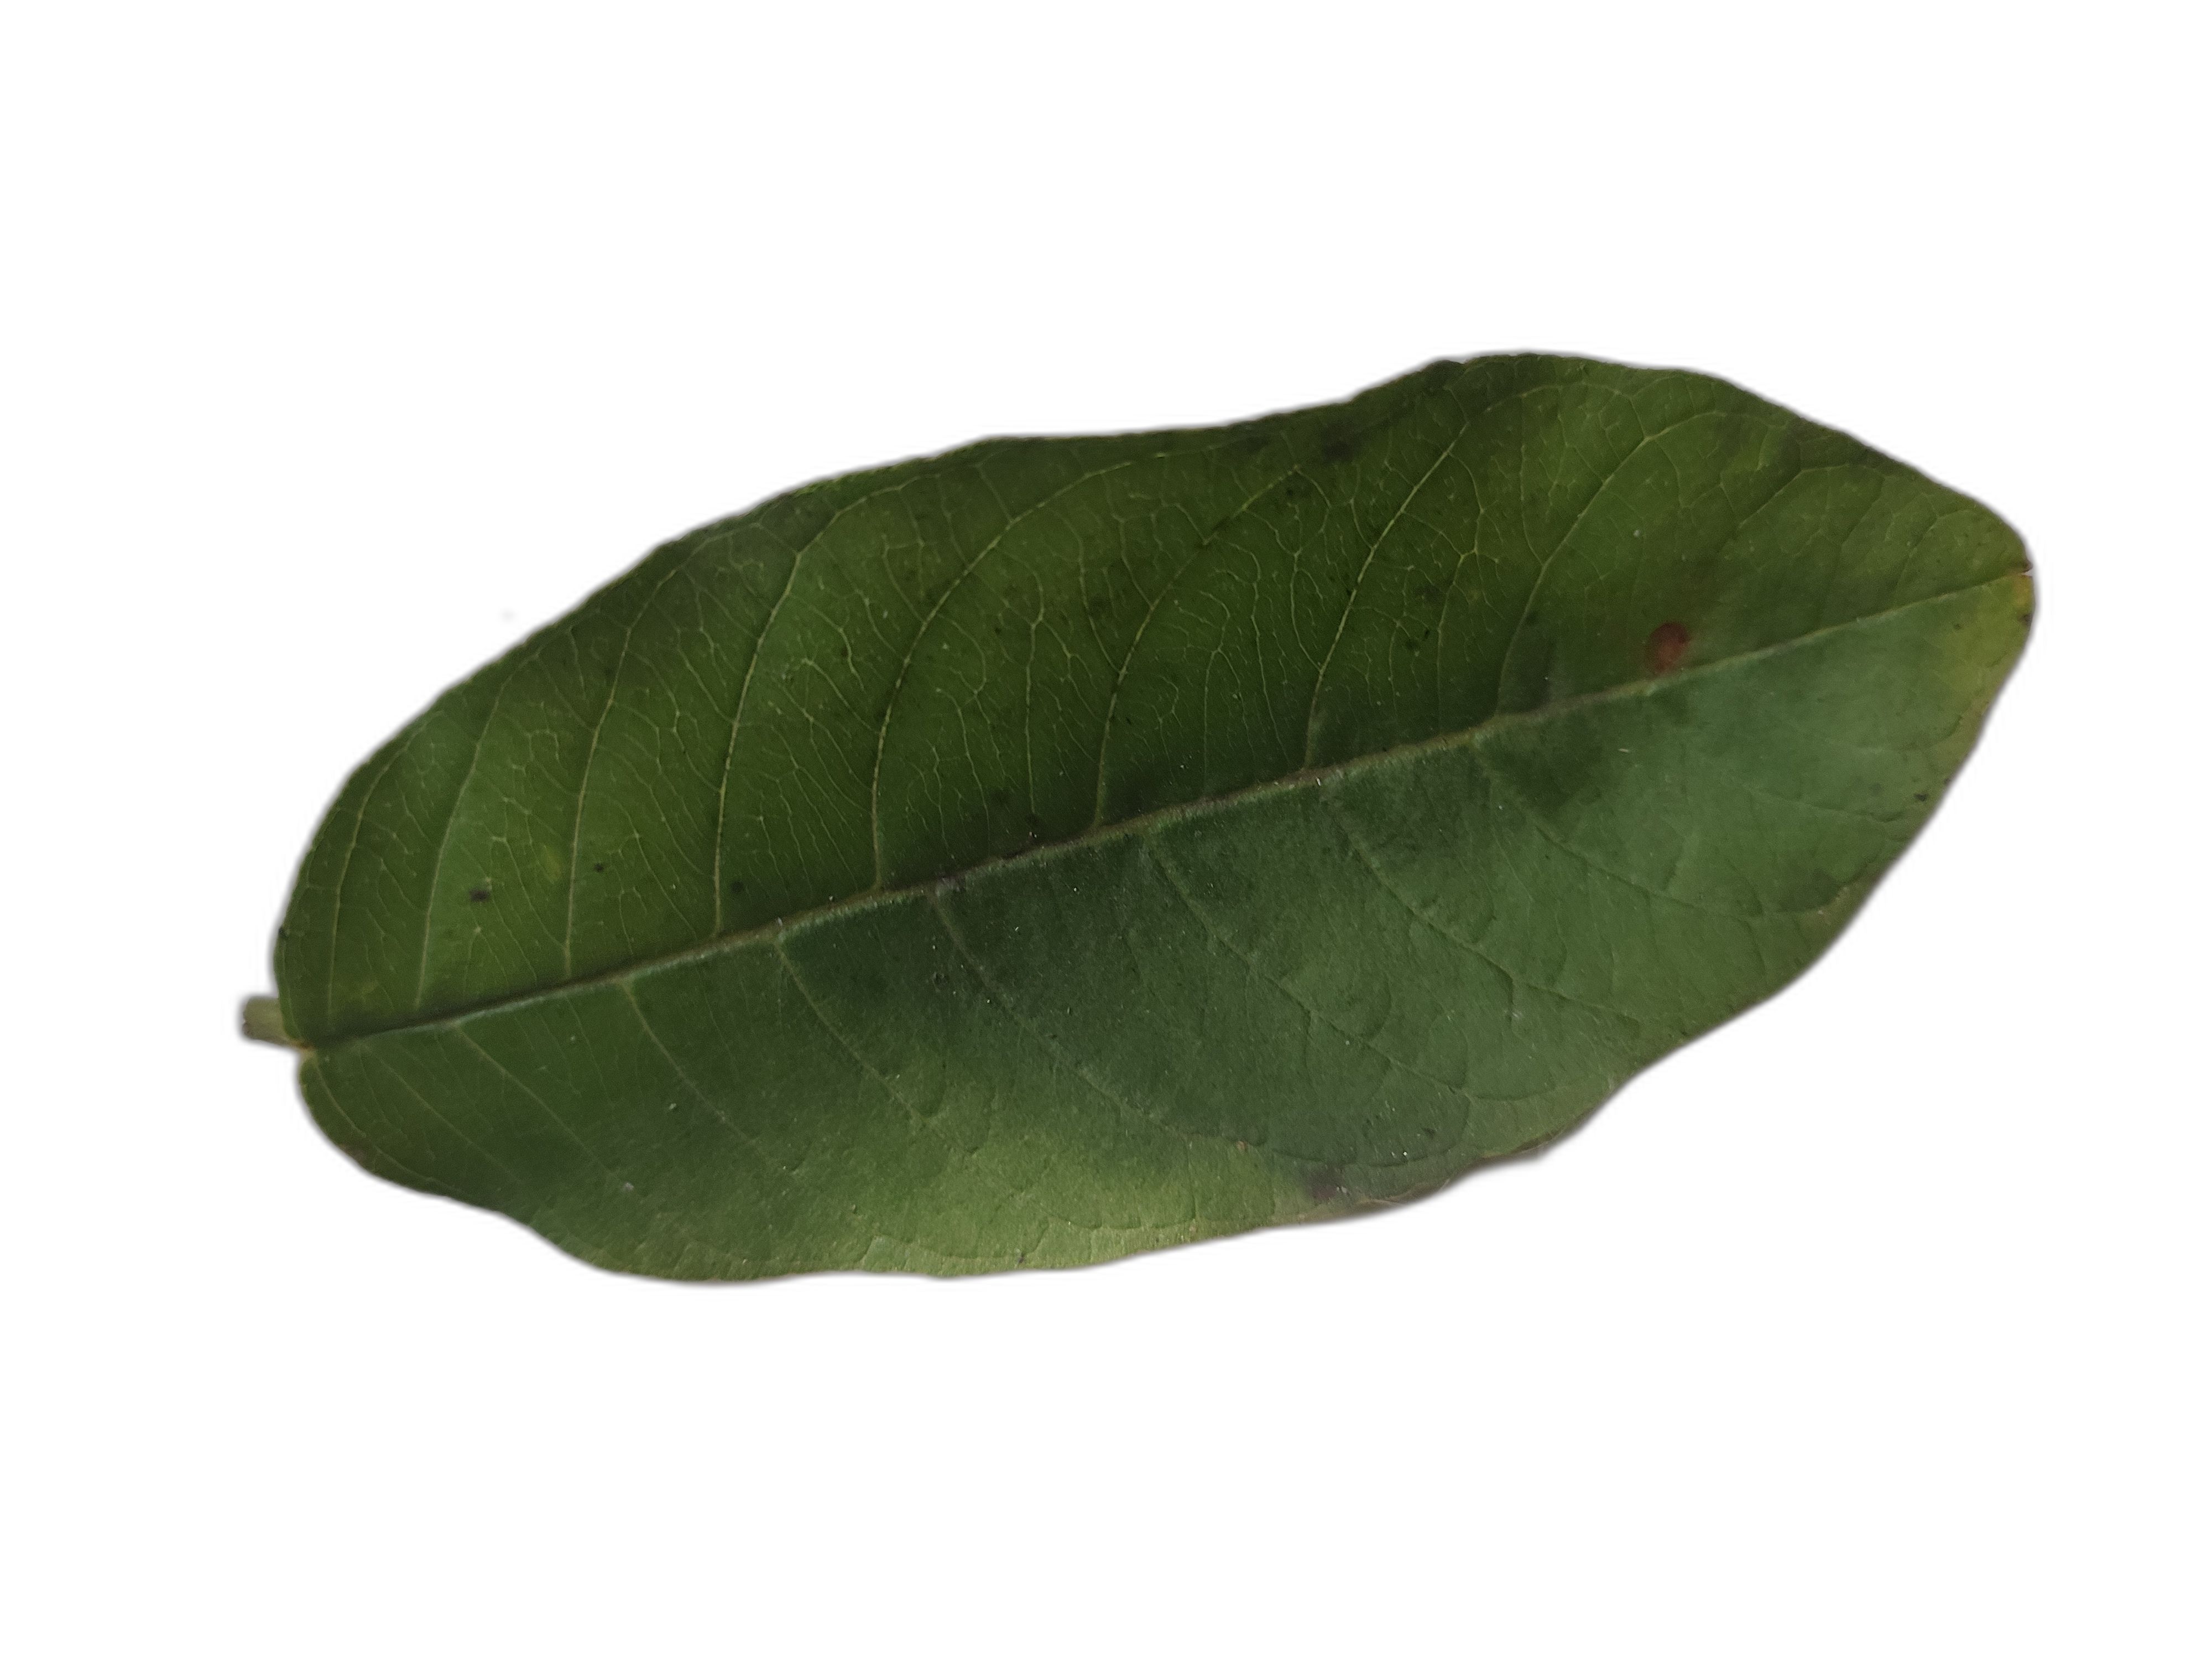
Plant part: leaf
Disease: Healthy